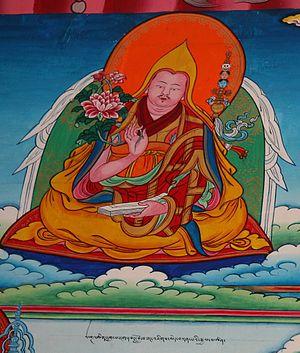
Pagbalha Hutuktu est le nom d'une lignée d'incarnations de bouddha vivant du monastère Galden Jampaling de Chamdo, région autonome du Tibet, en République populaire de Chine.